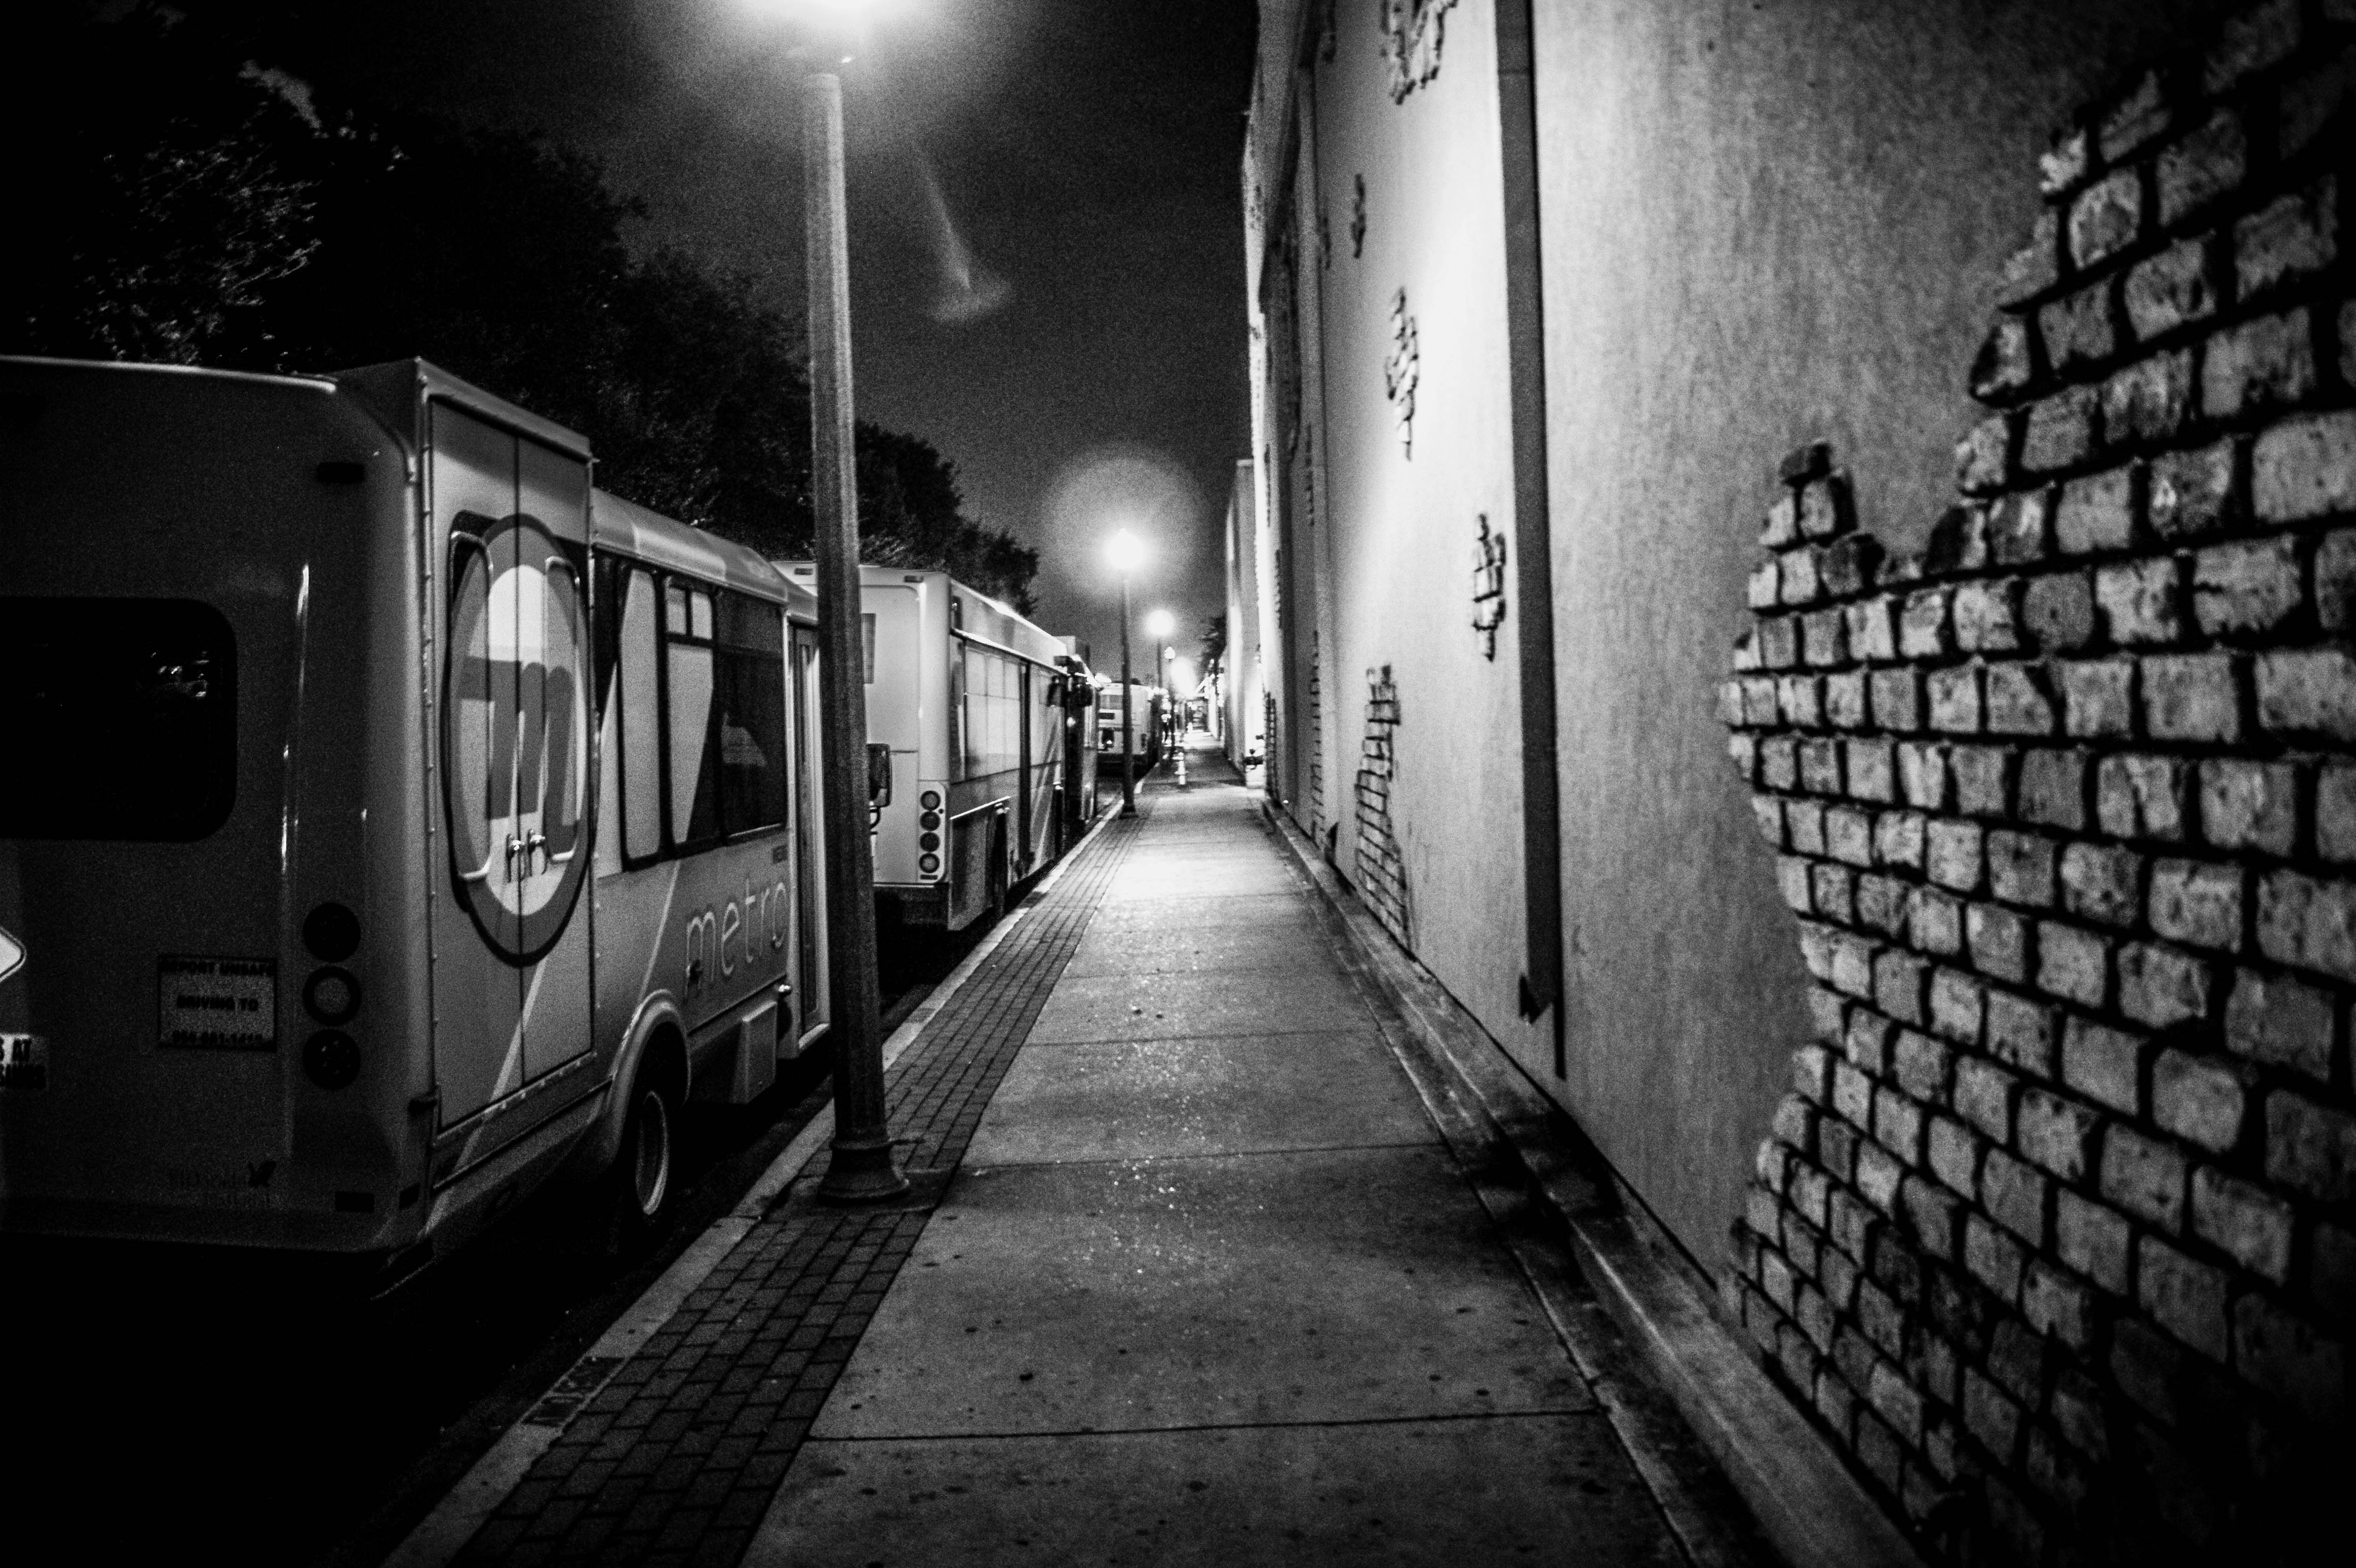
light, black and white, white, street, night, photography, alley, wall, pavement, dark, transport, darkness, black, monochrome, public transport, lights, snapshot, monochrome photography, film noir, single lens reflex camera, transportation system